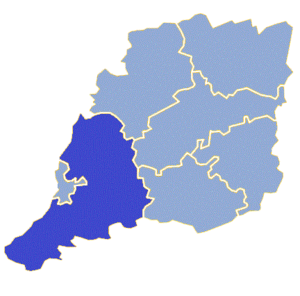
Gubin est une gmina rurale de la powiat de Krosno Odrzańskie, dans la Voïvodie de Lubusz, dans l'ouest de la Pologne, à la frontière avec l'Allemagne.